Sesotho poetry

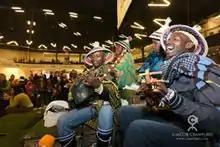
Basotho band Sotho Sounds performing at WOMEX in 2011.

Christian missionaries from the 1800s played an important role in publishing Basotho oral poetry through their missionary journal called ‘’Leselinyana la Lesotho’’ (translates ‘little light of Lesotho). Some of the first literary works published by the Sotho people included praise poems and idioms which were accompanied by explanatory notes. Famous publications made during this time included Azriel’s Sekese’s transcriptions of ‘dithoko’’ of Moshoeshoe I between 1893 and 1906 and Mangoaela’s Lithoko tsa marena a Basotho (translates ‘Praise poems of Basotho chiefs’ which started as a series from the 21 November 1919 till 10 June 1921.